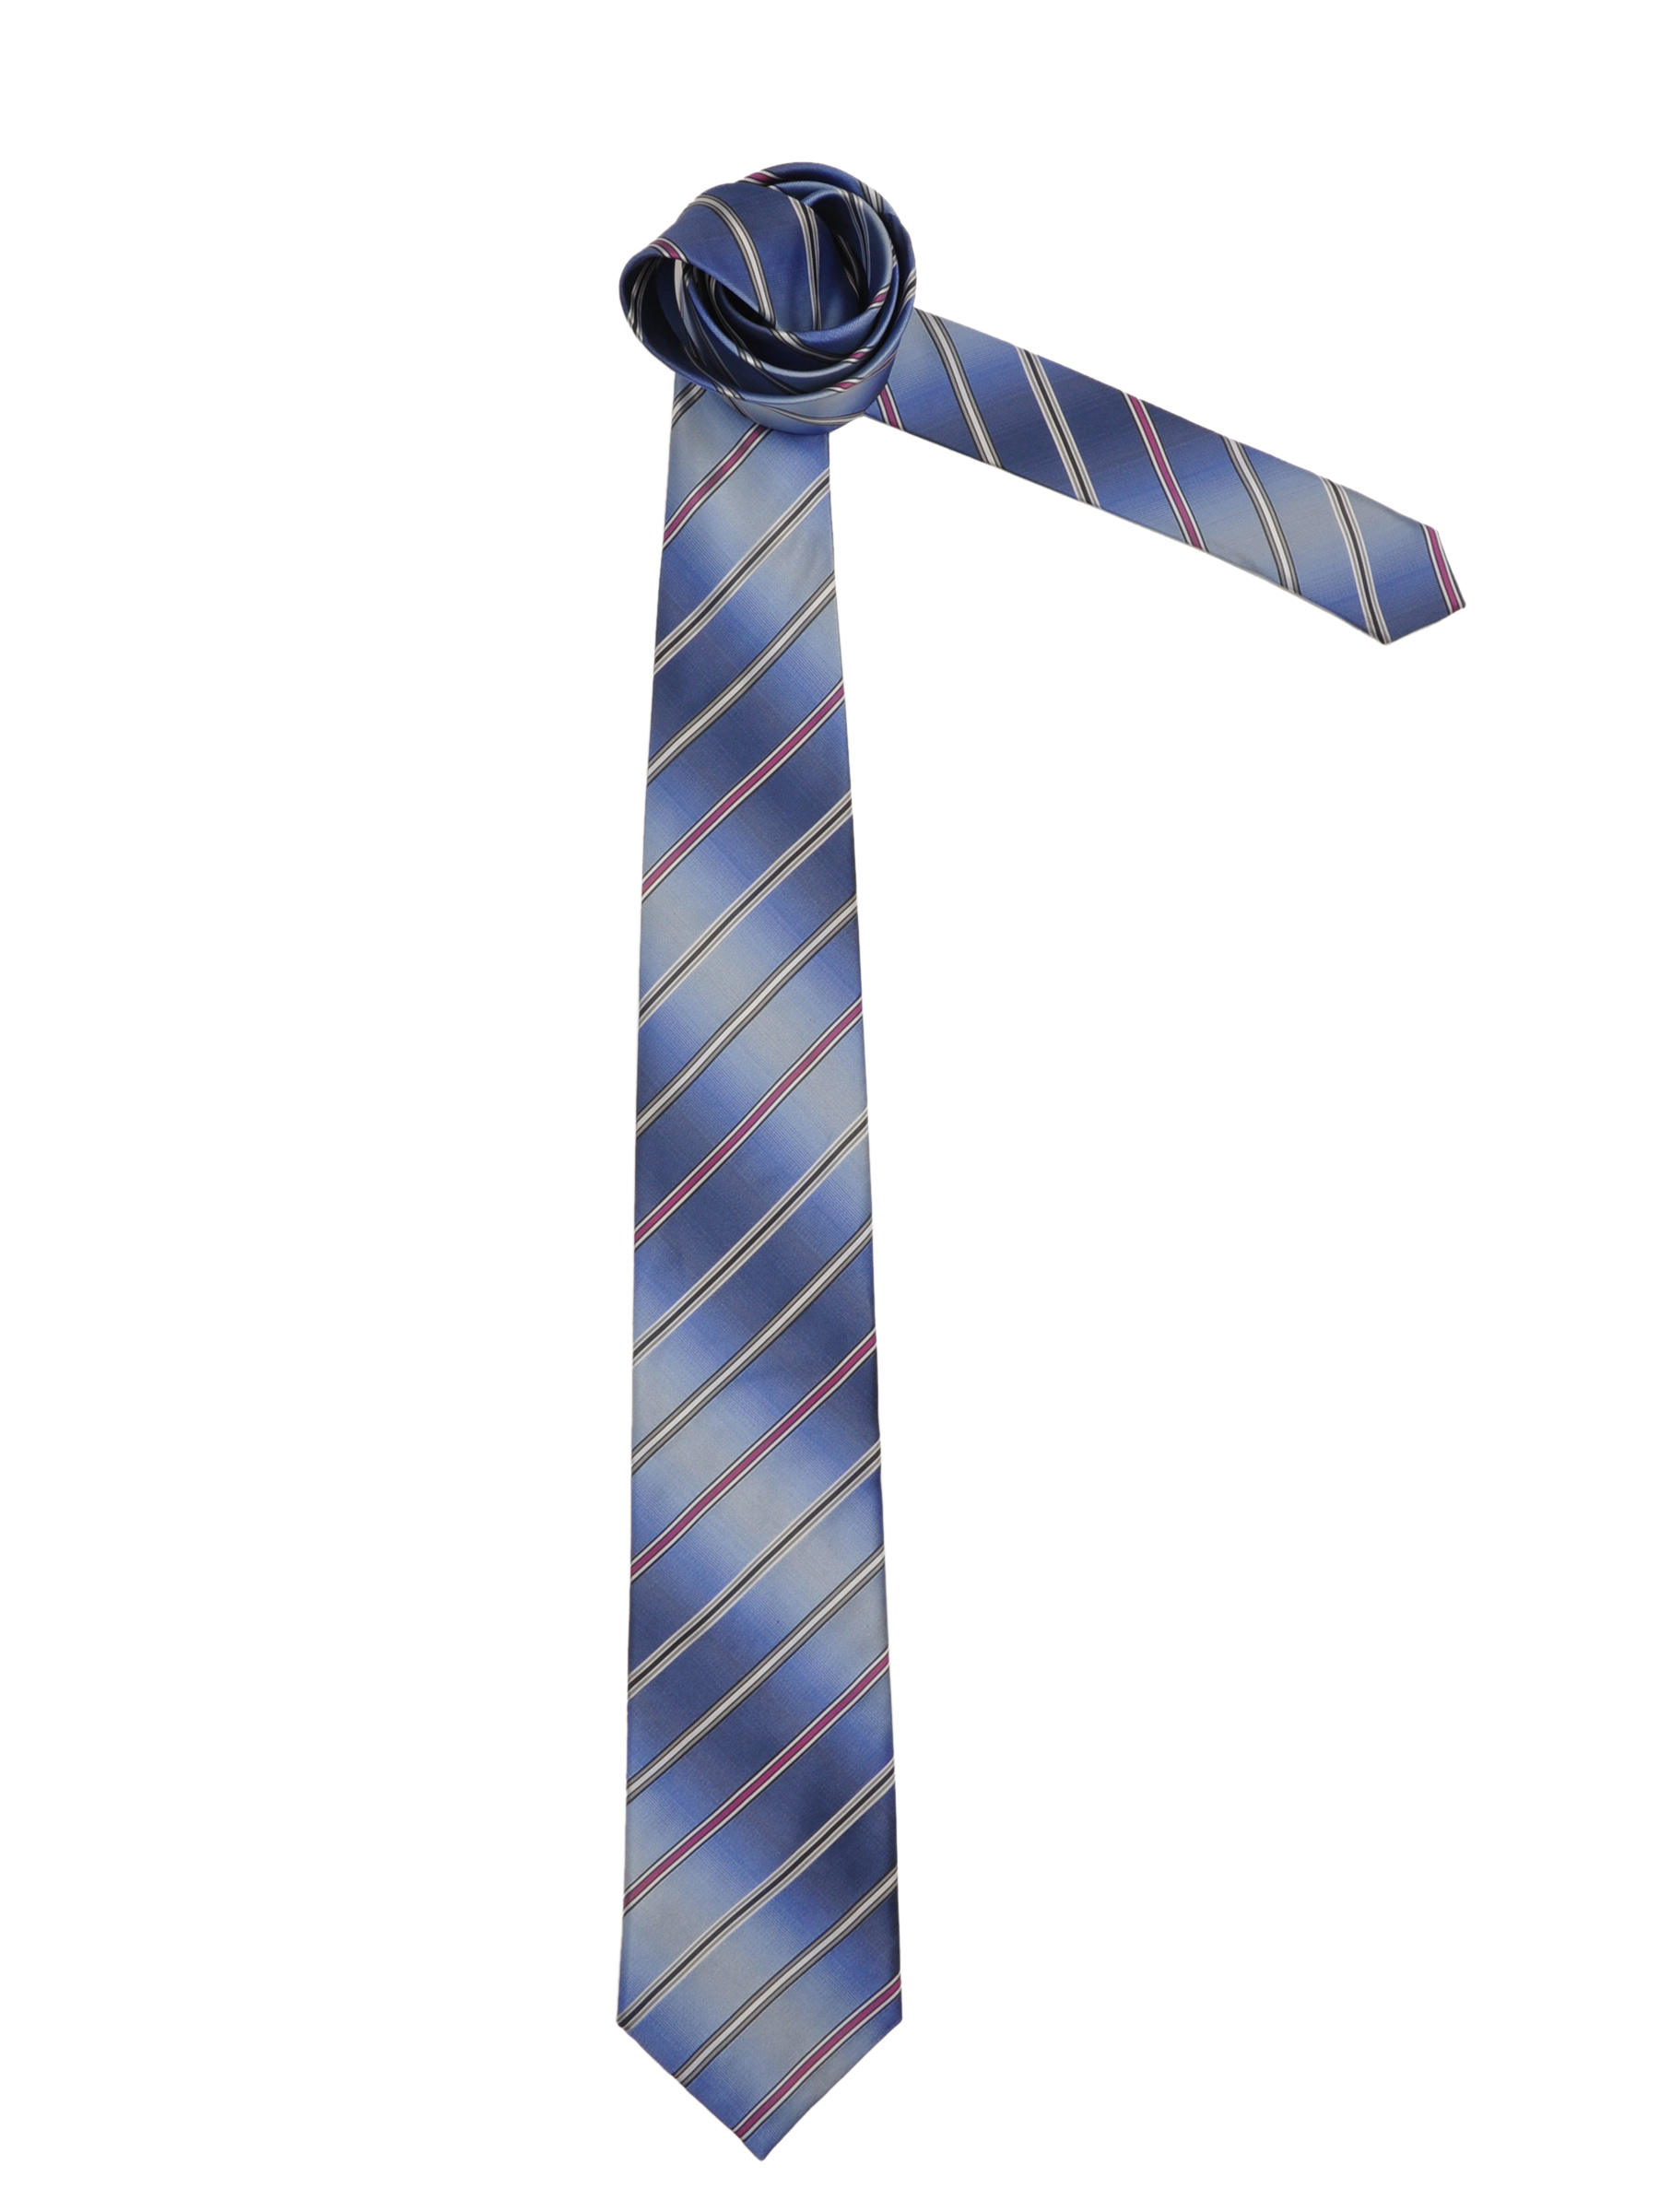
Reid & Taylor Men Stripes Blue Ties
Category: Accessories / Ties / Ties
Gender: Men
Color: Blue
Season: Fall 2011
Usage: Formal